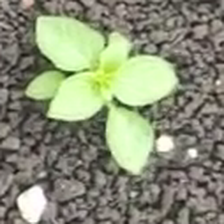
Weed species: Kena_(Commplina_benghalensio)